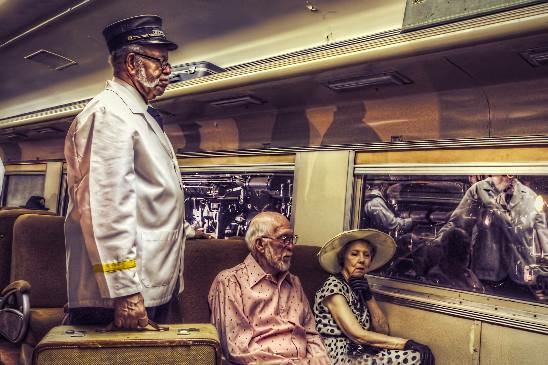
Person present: Yes